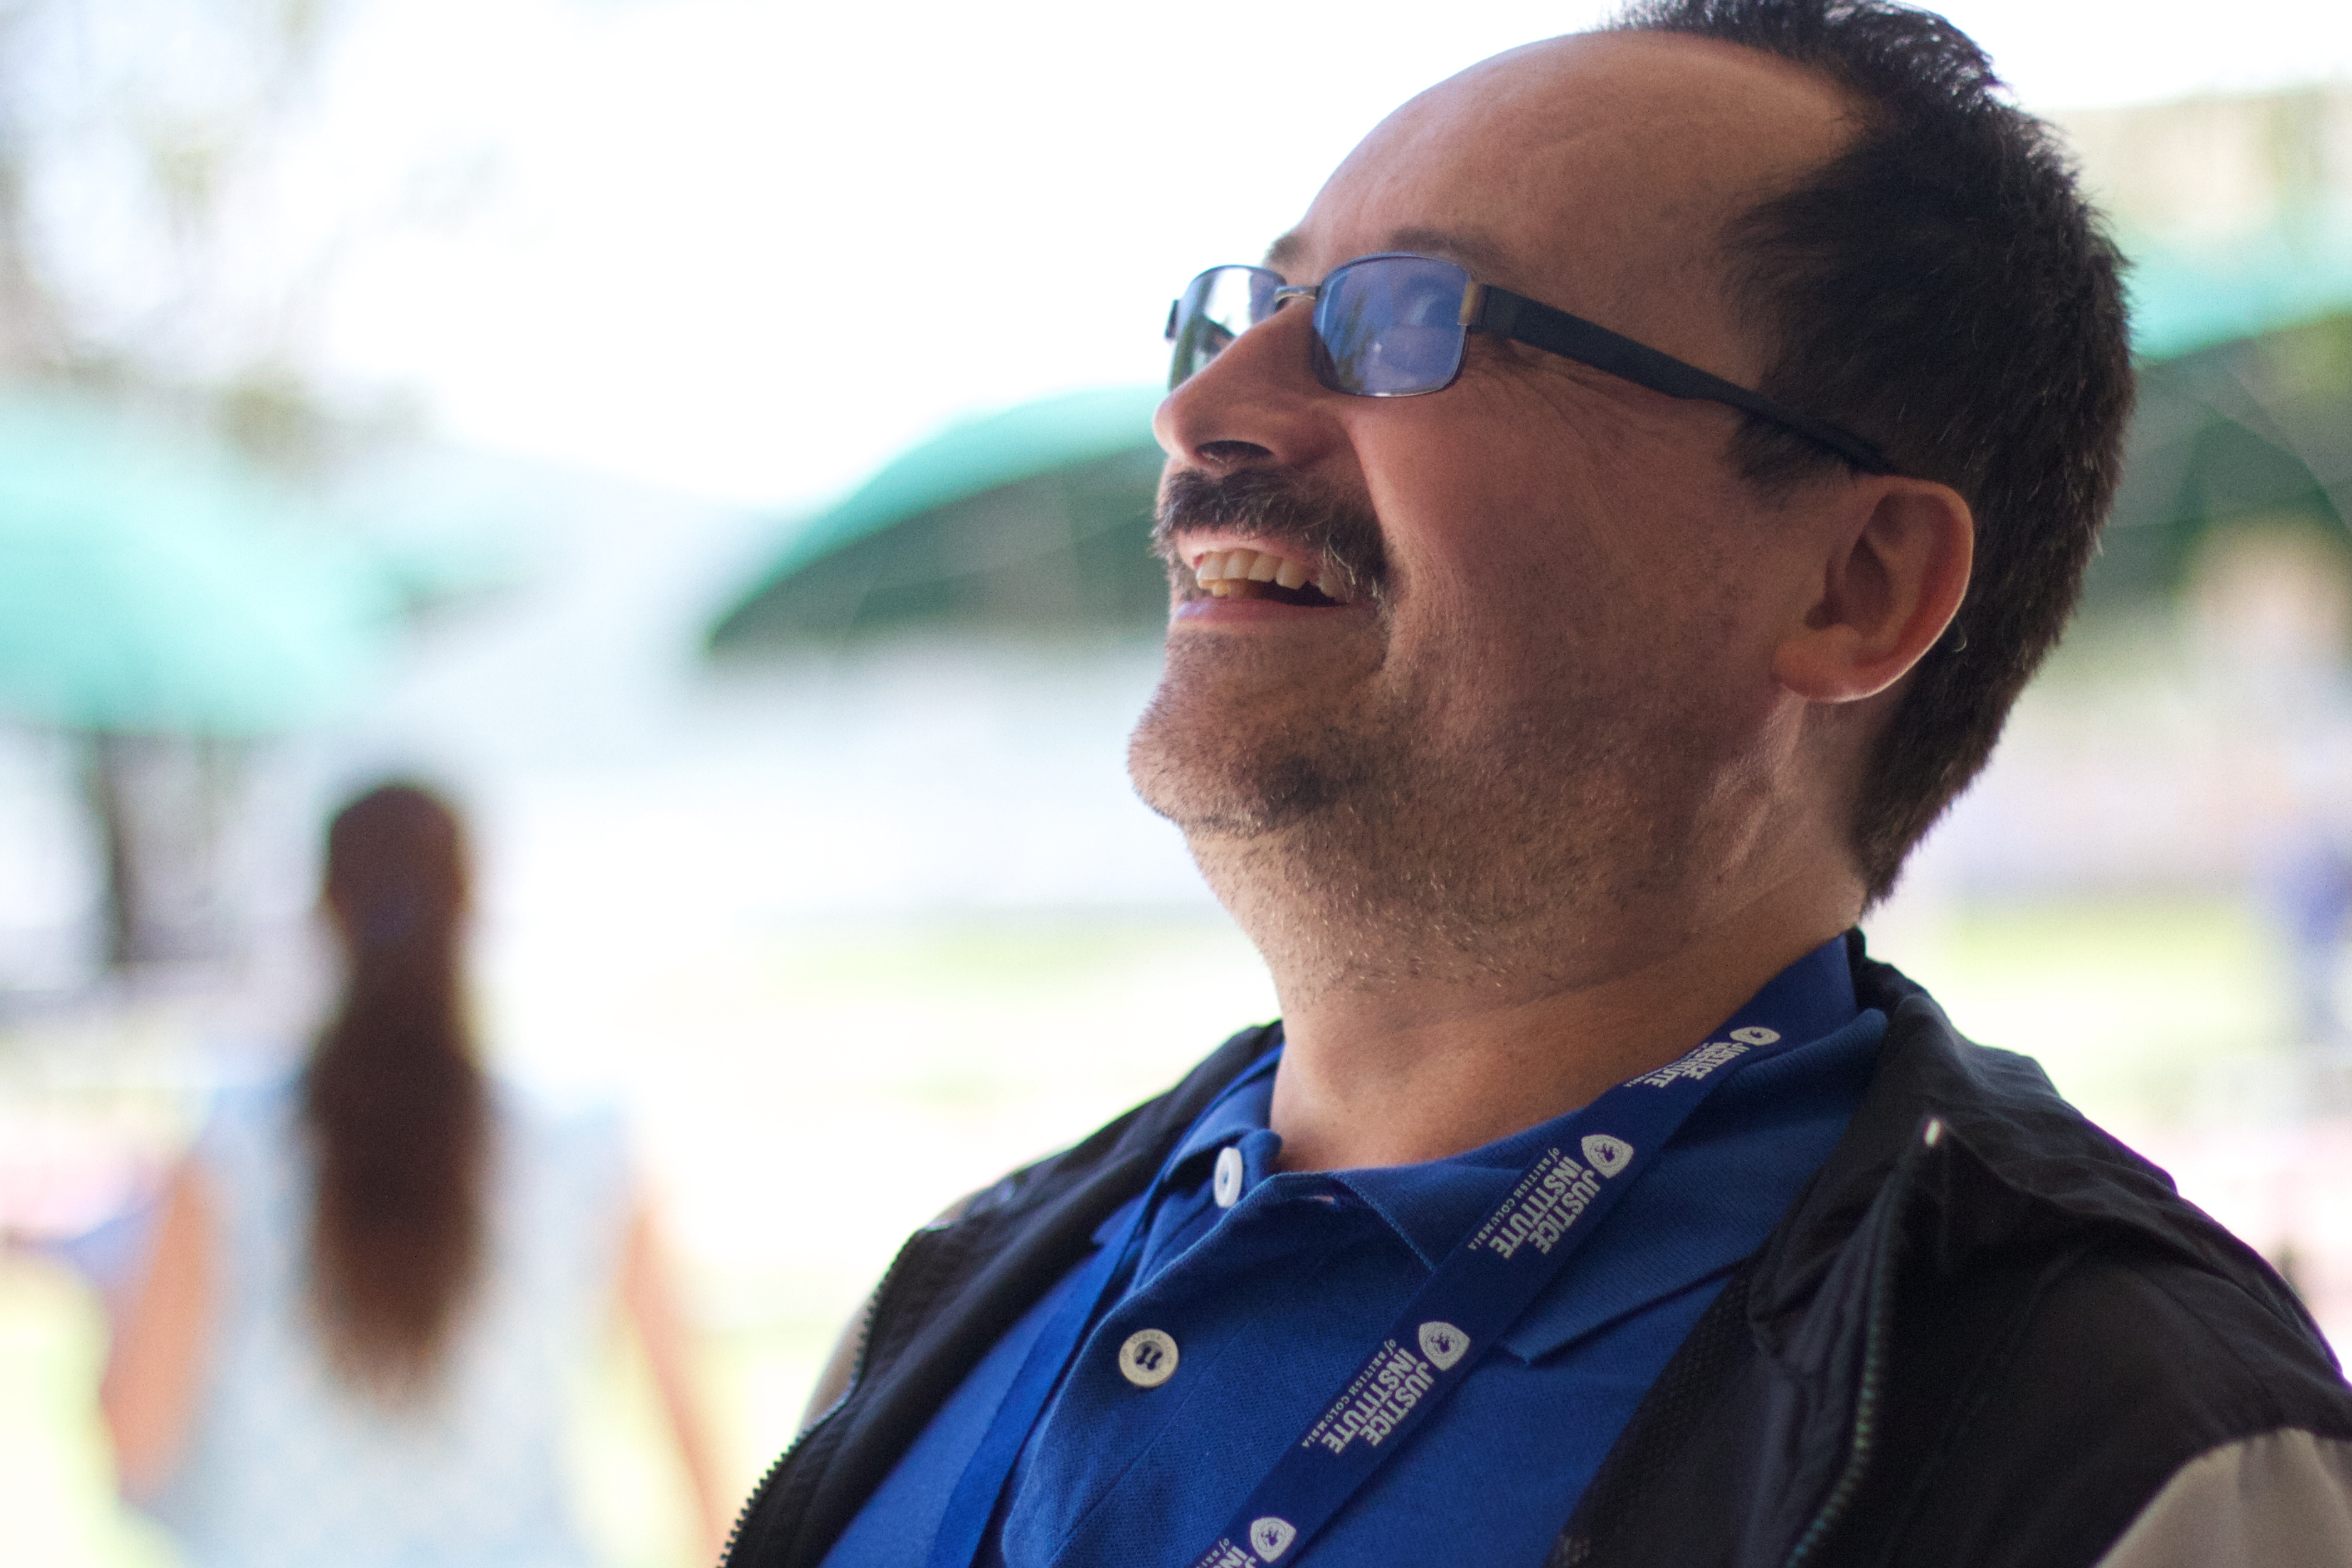
man, person, people, male, spring, blue, glasses, udgagora